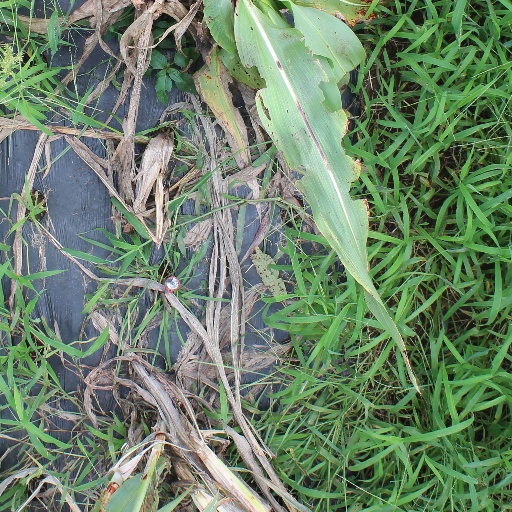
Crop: sorghum